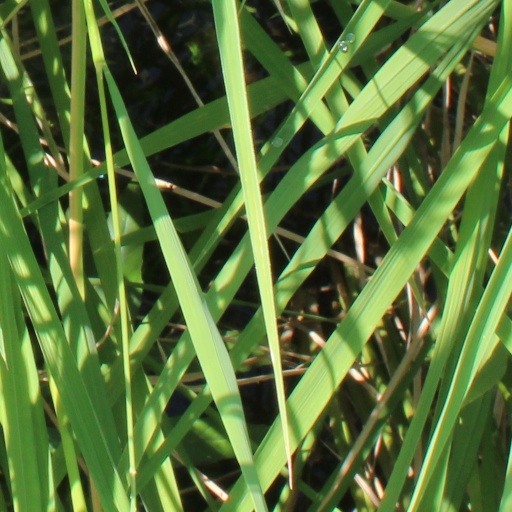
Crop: rice